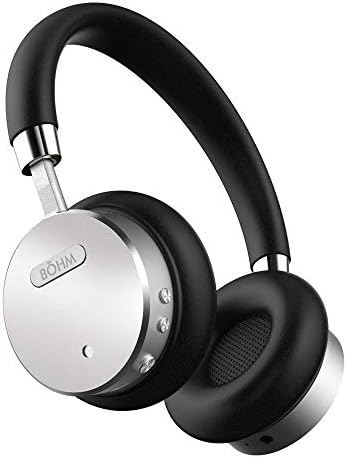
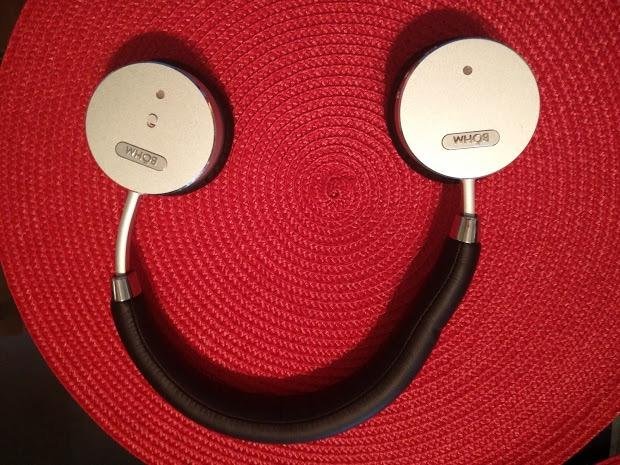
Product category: headphones
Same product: yes